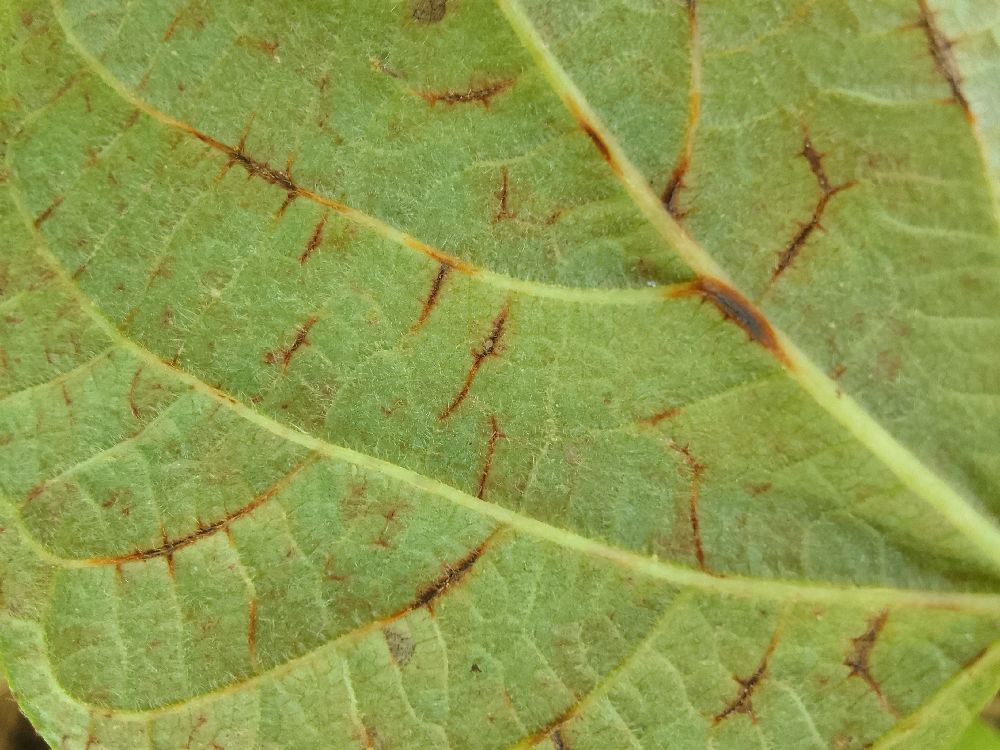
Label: anthracnose